Armida Alisjahbana

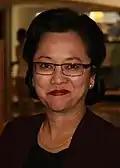

Alisjahbana served as a minister in the Second United Indonesia Cabinet as Minister of State for National Development and Planning / Head of Bappenas between 2009 and 2014.